Jill Day (politician)

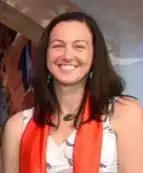
Day in 2021

Jillian Marie Day (born 1978 or 1979) is a New Zealand politician. She is the president of the New Zealand Labour Party, and was deputy mayor of Wellington from 2017 to 2019.